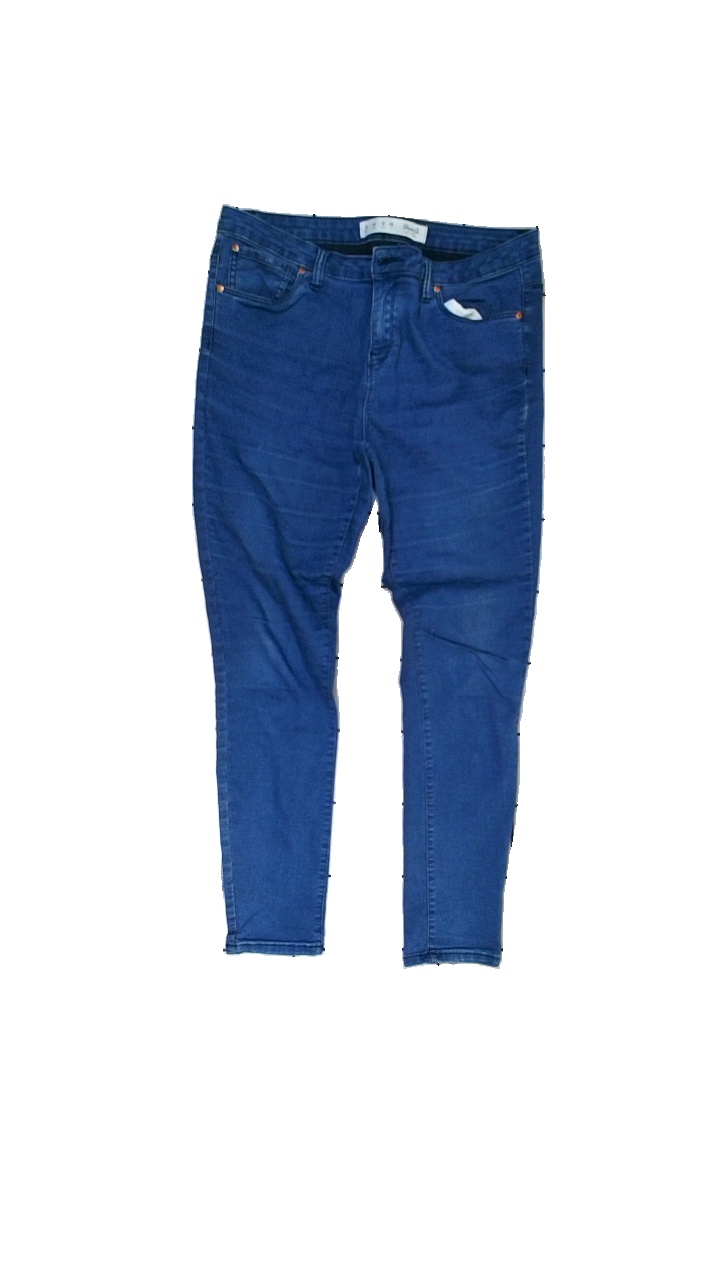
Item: Jeans (Ladies)
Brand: Denim Co.
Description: Blue jeans
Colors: Blue
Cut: Tight
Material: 100% cotton
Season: All
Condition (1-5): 2
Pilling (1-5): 5
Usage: Recycle
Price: <50